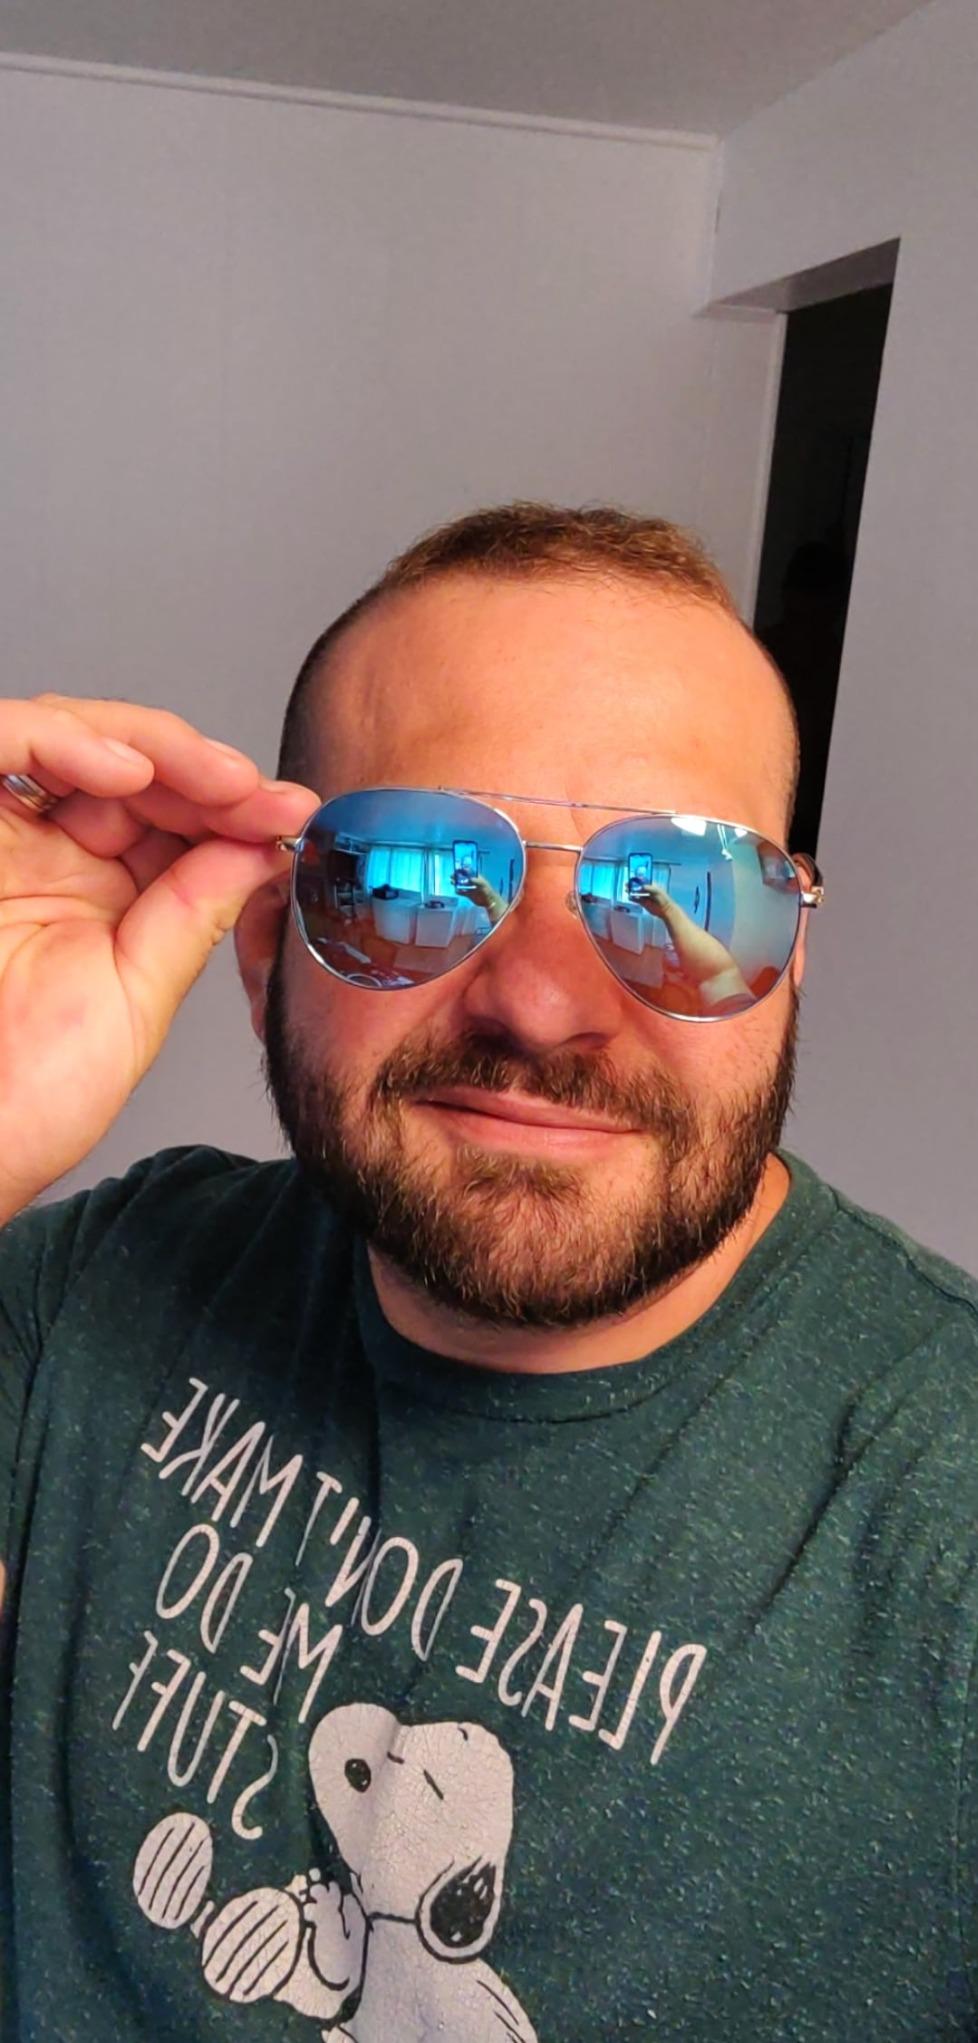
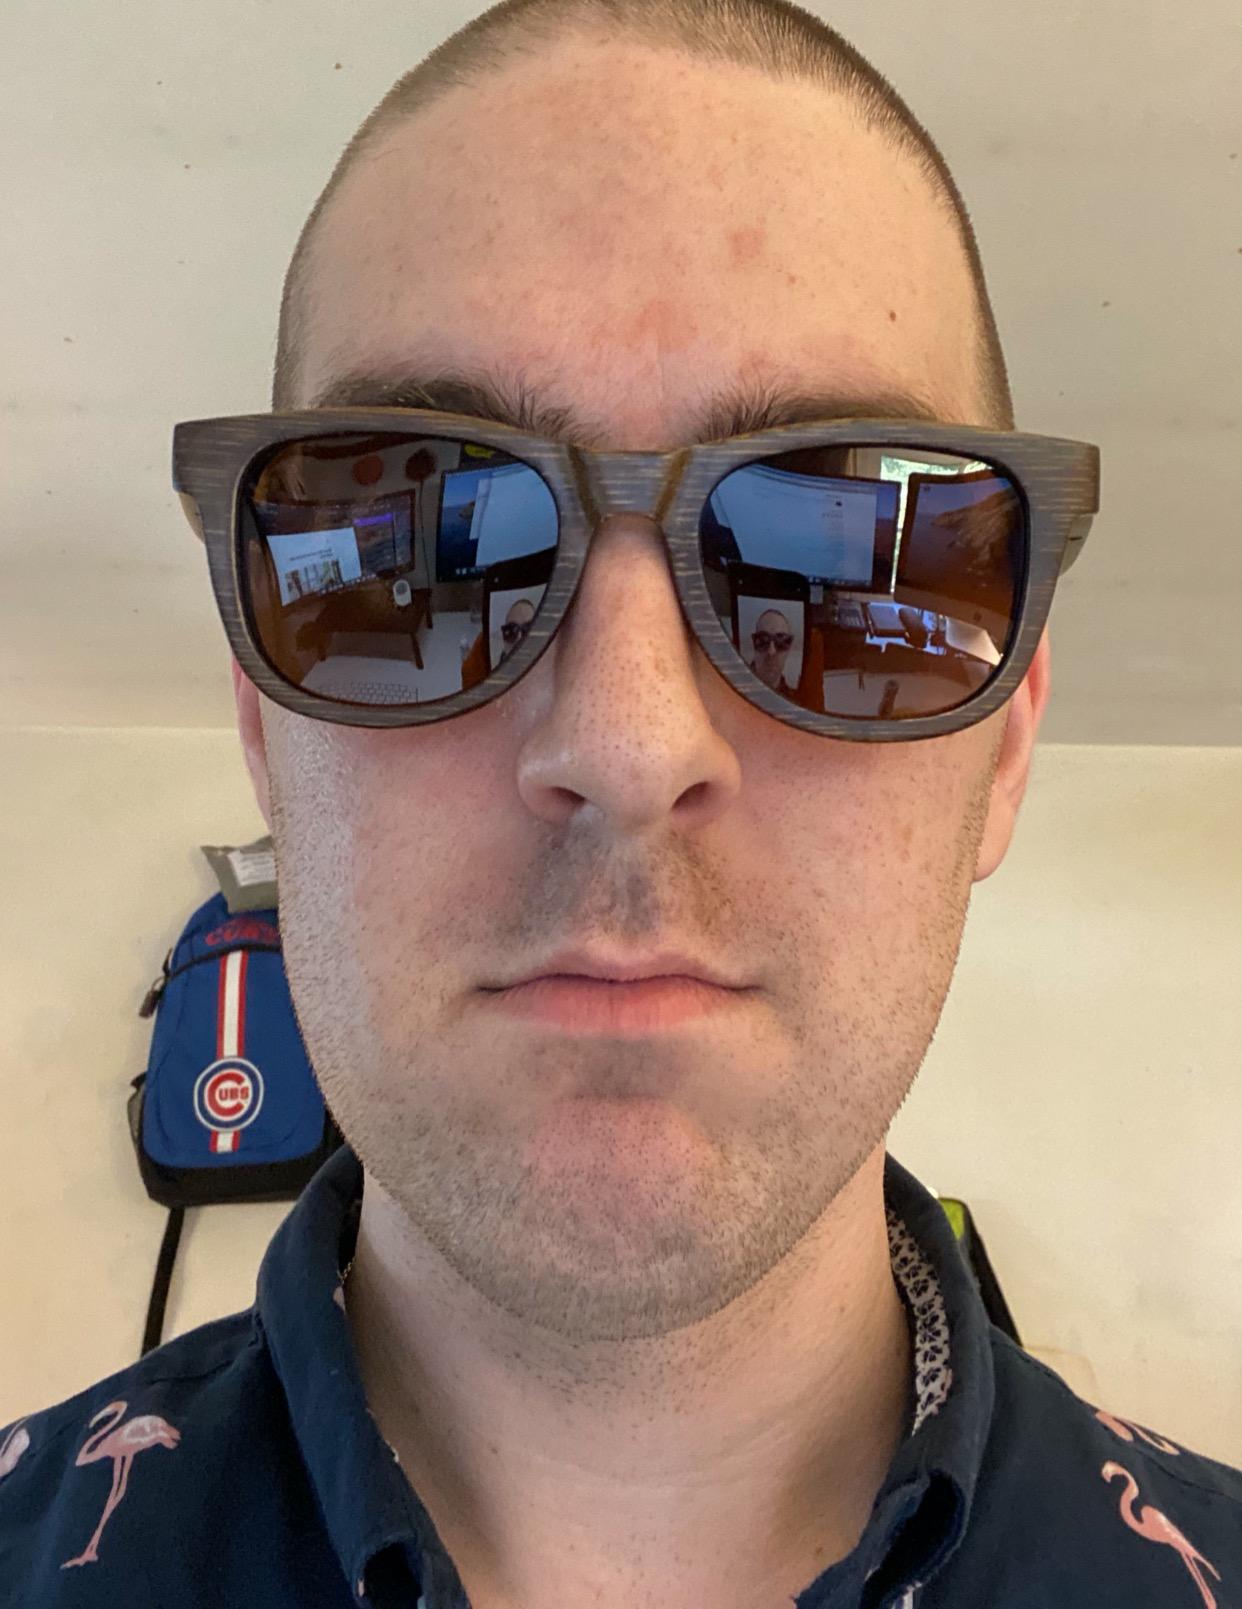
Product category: accessories_sunglasses
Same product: no